History of the Jews in Besançon

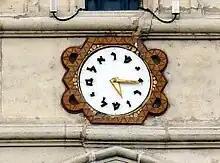
Clock of the synagogue of Besançon, which uses the letters from the Hebrew inscription "ישראל ירושלים" ("Israel Jerusalem") in lieu of numbers

Besançon became part of France, like the rest of Franche-Comté, with the Treaty of Nijmegen of 1678. The registers of municipal deliberations indicate in 1693 that it was forbidden for Jewish merchants to frequent the city without having declared themselves beforehand. They could not then stay for more than three consecutive days and were prohibited from doing business without the assistance of one of the municipal leaders. However, this restriction had some exceptions, notably in May 1736, when two Jews from Metz were allowed to trade for eight days a year. In 1754, a tolerance of a few months' stay was granted to Jews of the Vidal family, who were important silk merchants, or again in 1768, when the Jew Salomon Sax was authorized to practice gemstone engraving in Besançon, but on condition of not trading in his work.